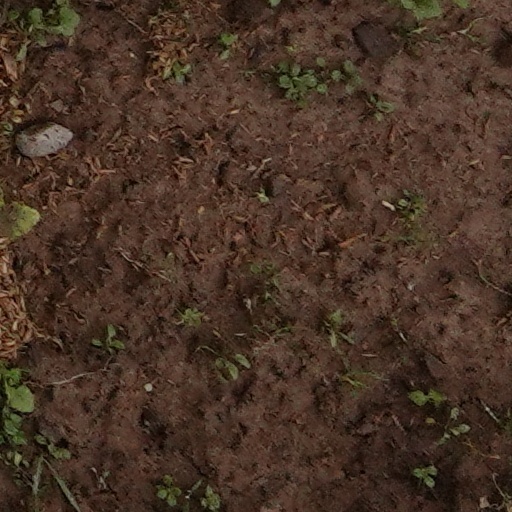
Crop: wheat